Sujan Singh

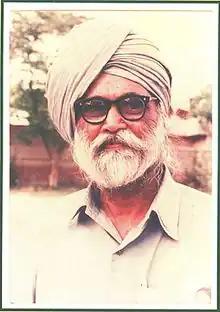

Singh was born on 29 July 1909, to father S. Hakim Singh, in Dera Baba Nanak, a town of Gurdaspur district in Indian Punjab. He was brought up by his maternal grandparents and spent his early childhood days in Calcutta. After his grandparents' and father's death, he had a difficult time.